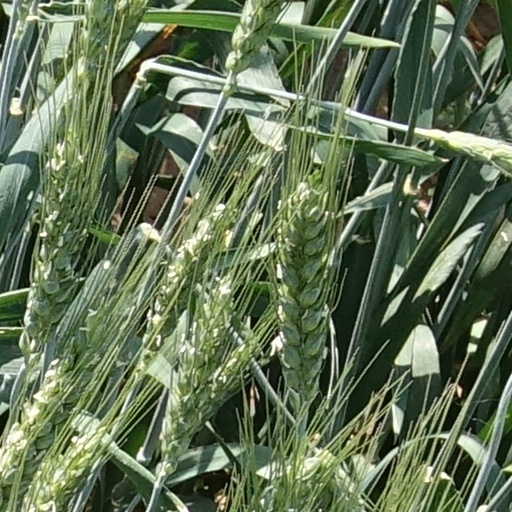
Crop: wheat